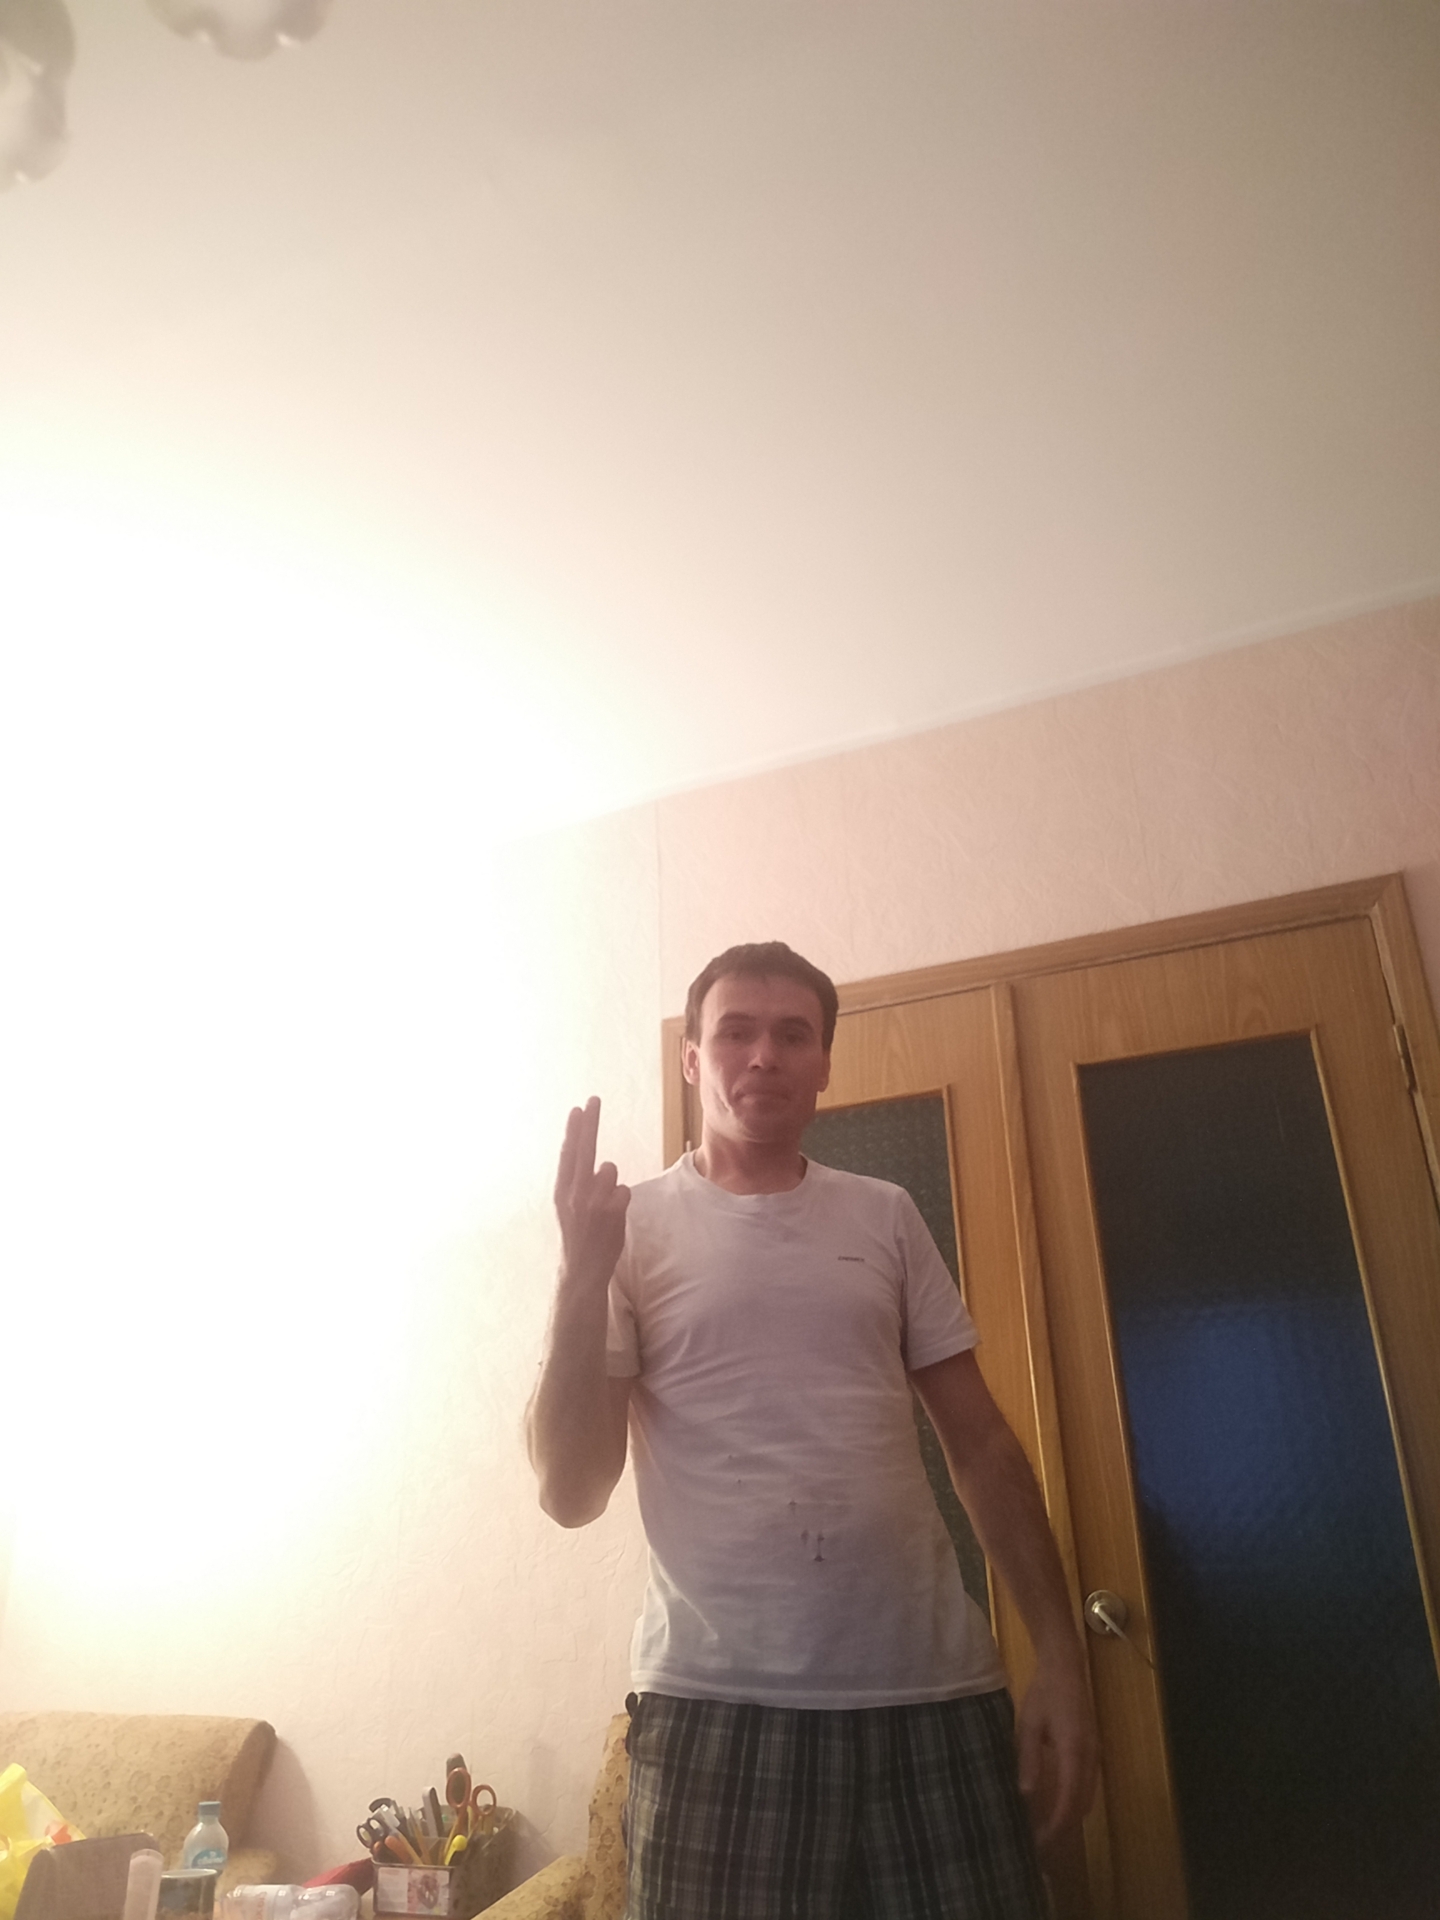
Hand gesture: two_up_inverted